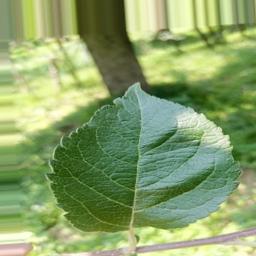
Label: Healthy